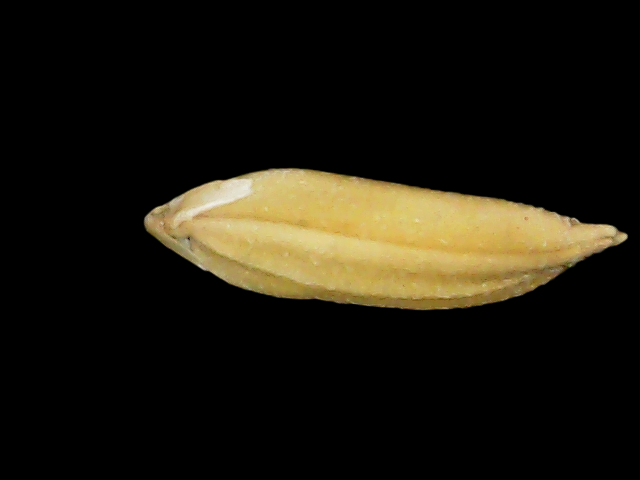
Rice variety: Binadhan24